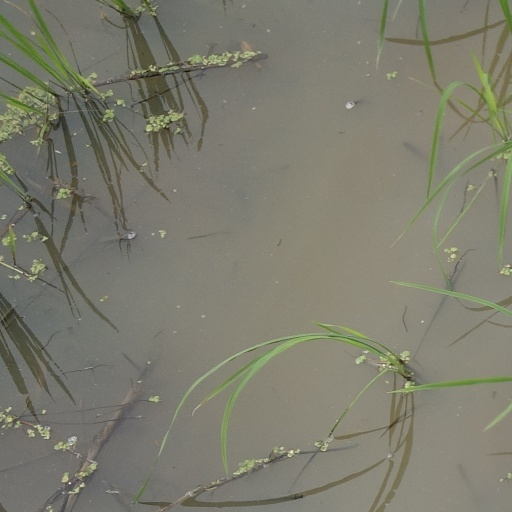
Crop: rice